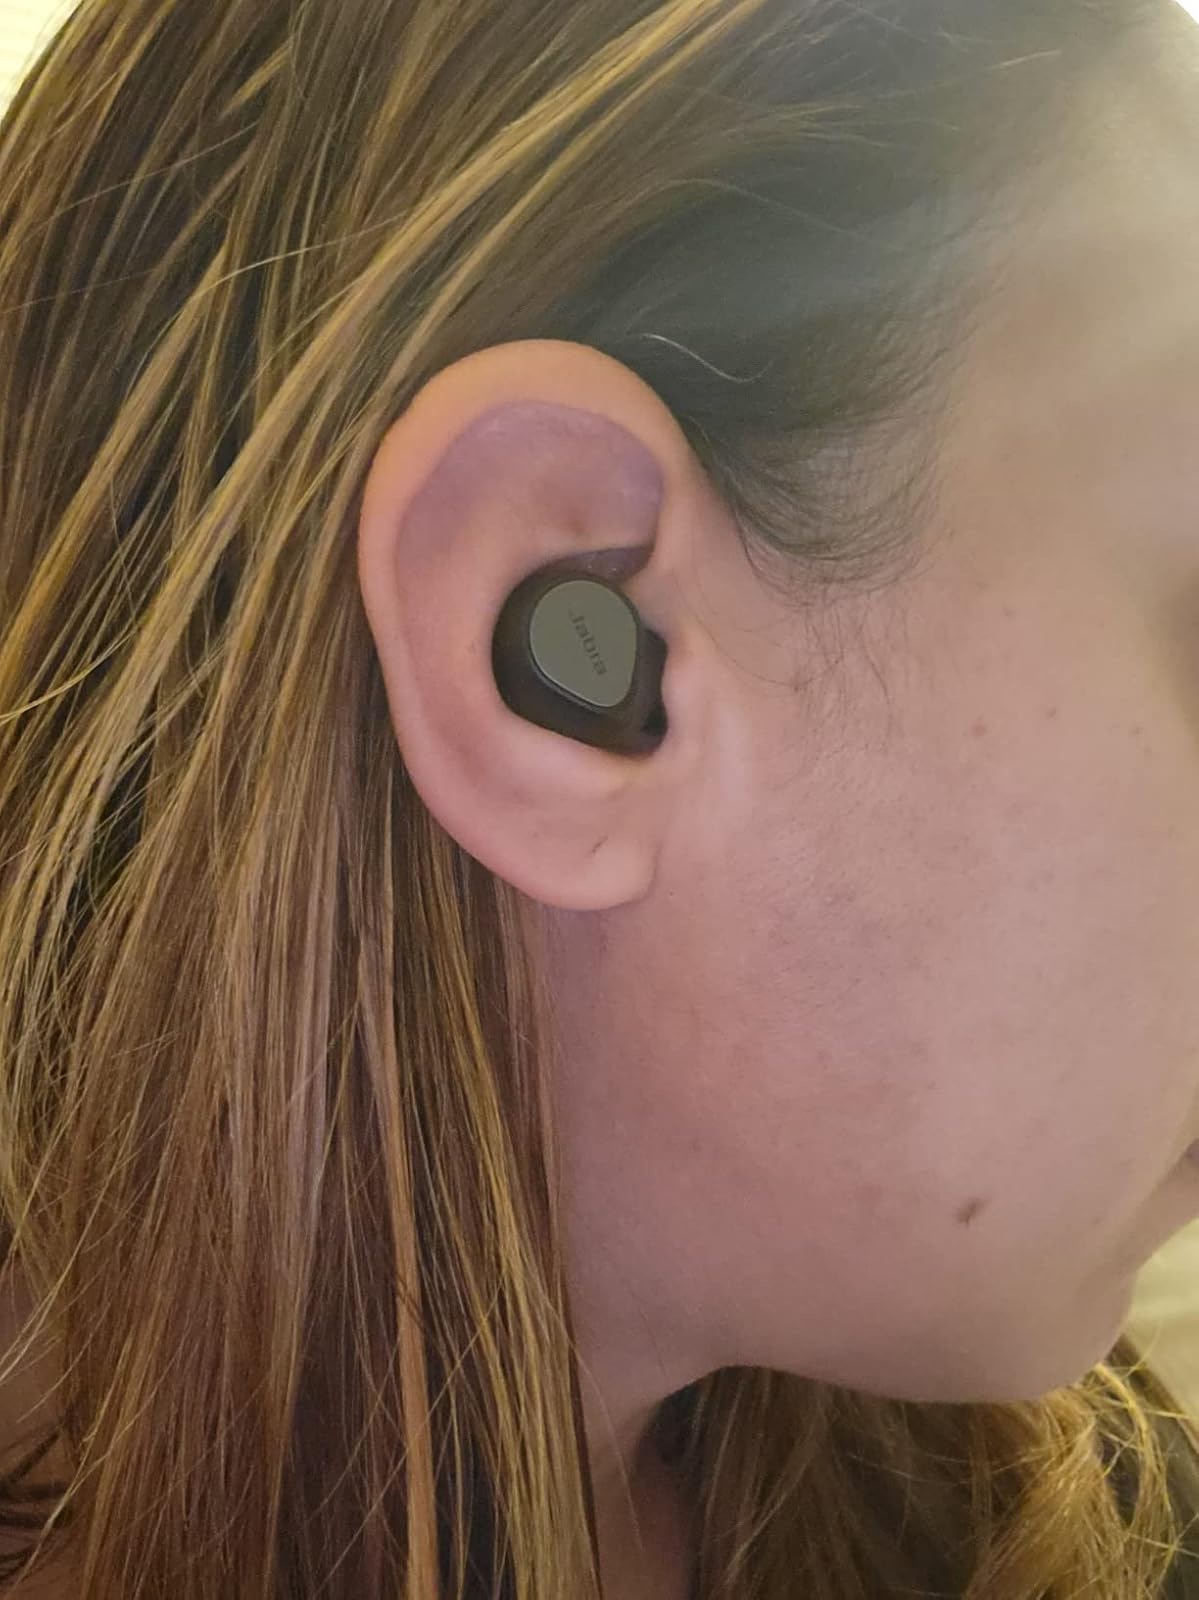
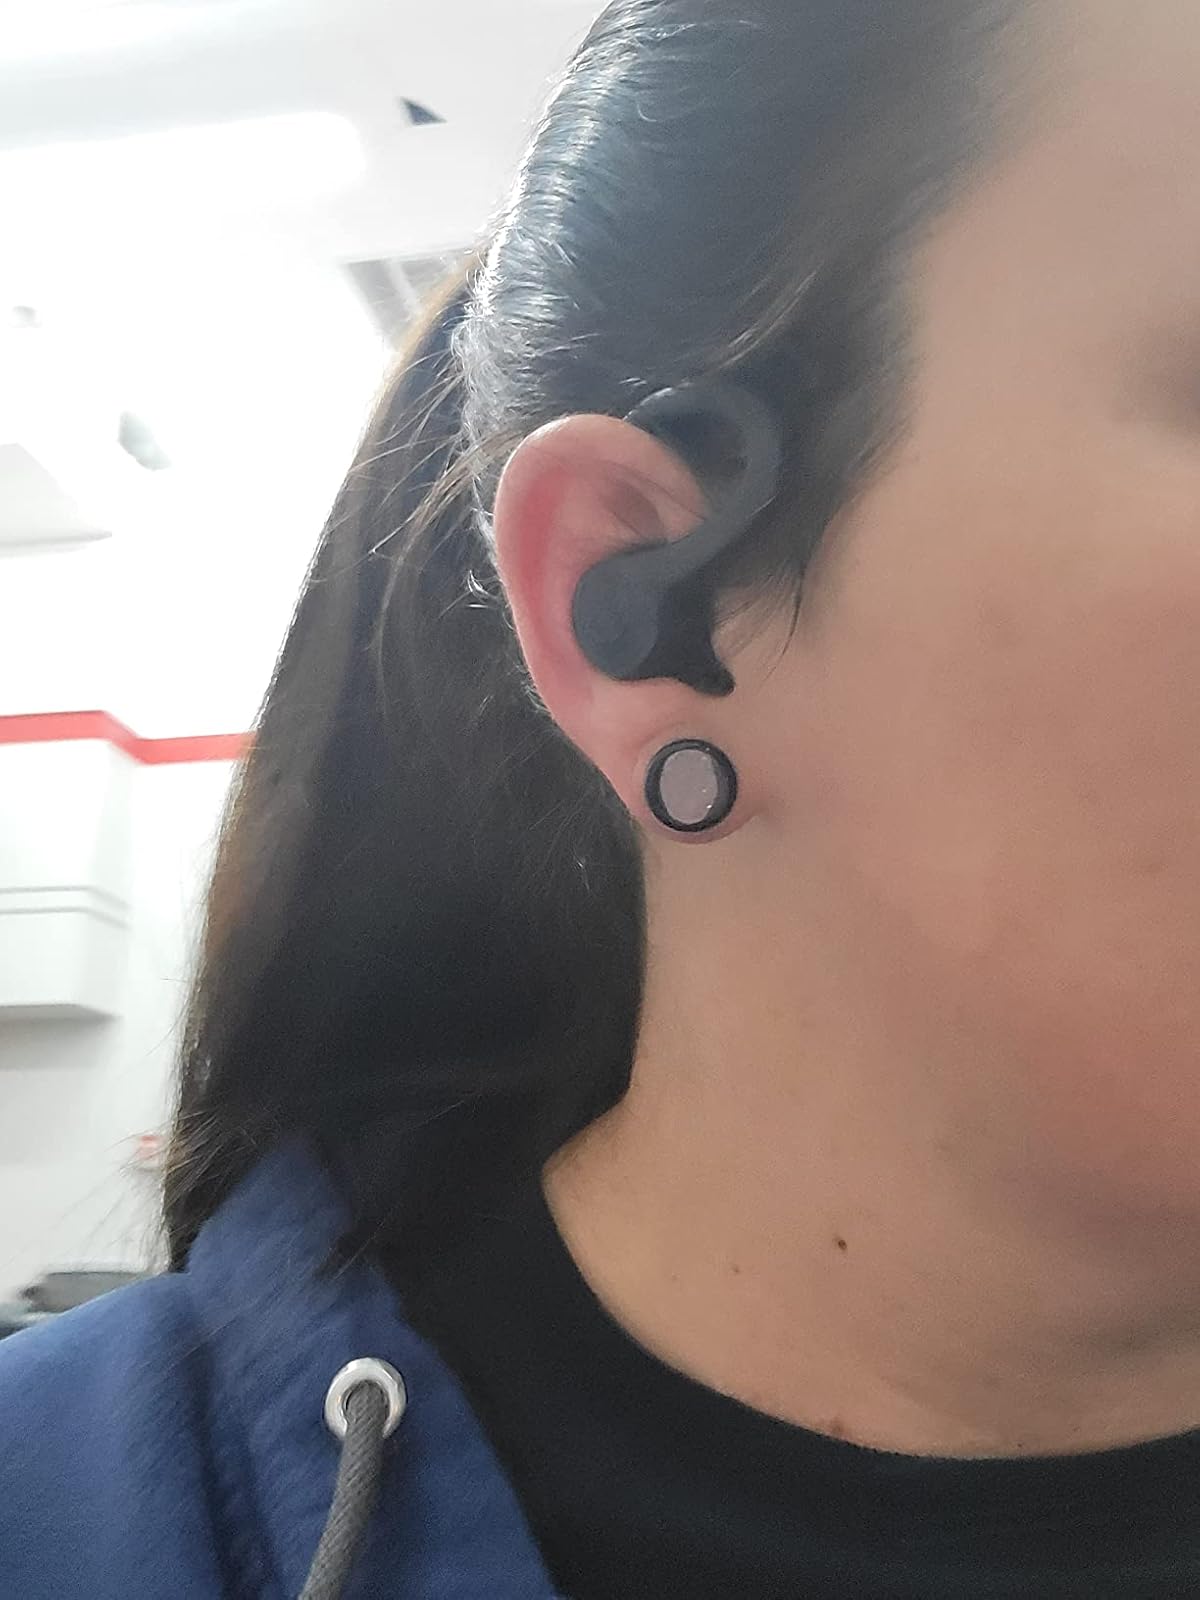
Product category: earbuds
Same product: no